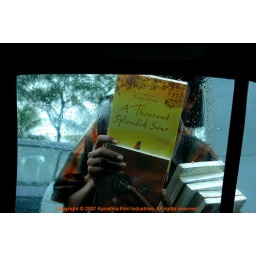
One of the many child booksellers you would find around your car when you halt to the red light in Mumbai.